Cora Slocomb di Brazza

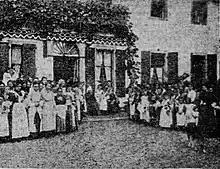
Students at the Brazza Lace Cooperative School, 1906

After their marriage, the couple lived at the in Moruzzo in the Province of Udine and wintered in Rome at the on . Their only child, Idanna, was born in 1888. Concerned about the poverty of peasants in Friuli, Slocomb di Brazza created a lace-making cooperative to give the women a means of support during the seasons when they could not work on their farms. She also opened a toy-making workshop in Fagagna, which created dolls and operated until the onset of World War I. Teaching women the skill to make lace, which she had learned in her childhood, she created patterns which incorporated decorative motifs that were traditional in the region. Slocomb di Brazza spoke English, French, German, and Italian and printed pamphlets in each of the languages to attract consumers from abroad. In 1891, she opened the first lace-making school in the hamlet of Santa Margherita del Gruagno. To promote the idea of a school, she taught six girls how to make torchon lace by weaving sixty threads on bobbins and had them demonstrate their new skill at the agricultural show they had organized at the castle for September 8. The lace-makers were the highlight of the show and generated around forty students for the school. Finding no qualified teacher, Slocomb di Brazza taught basic education courses as well as the technical and artistic requirements of lace-making, training the best students to become teachers.